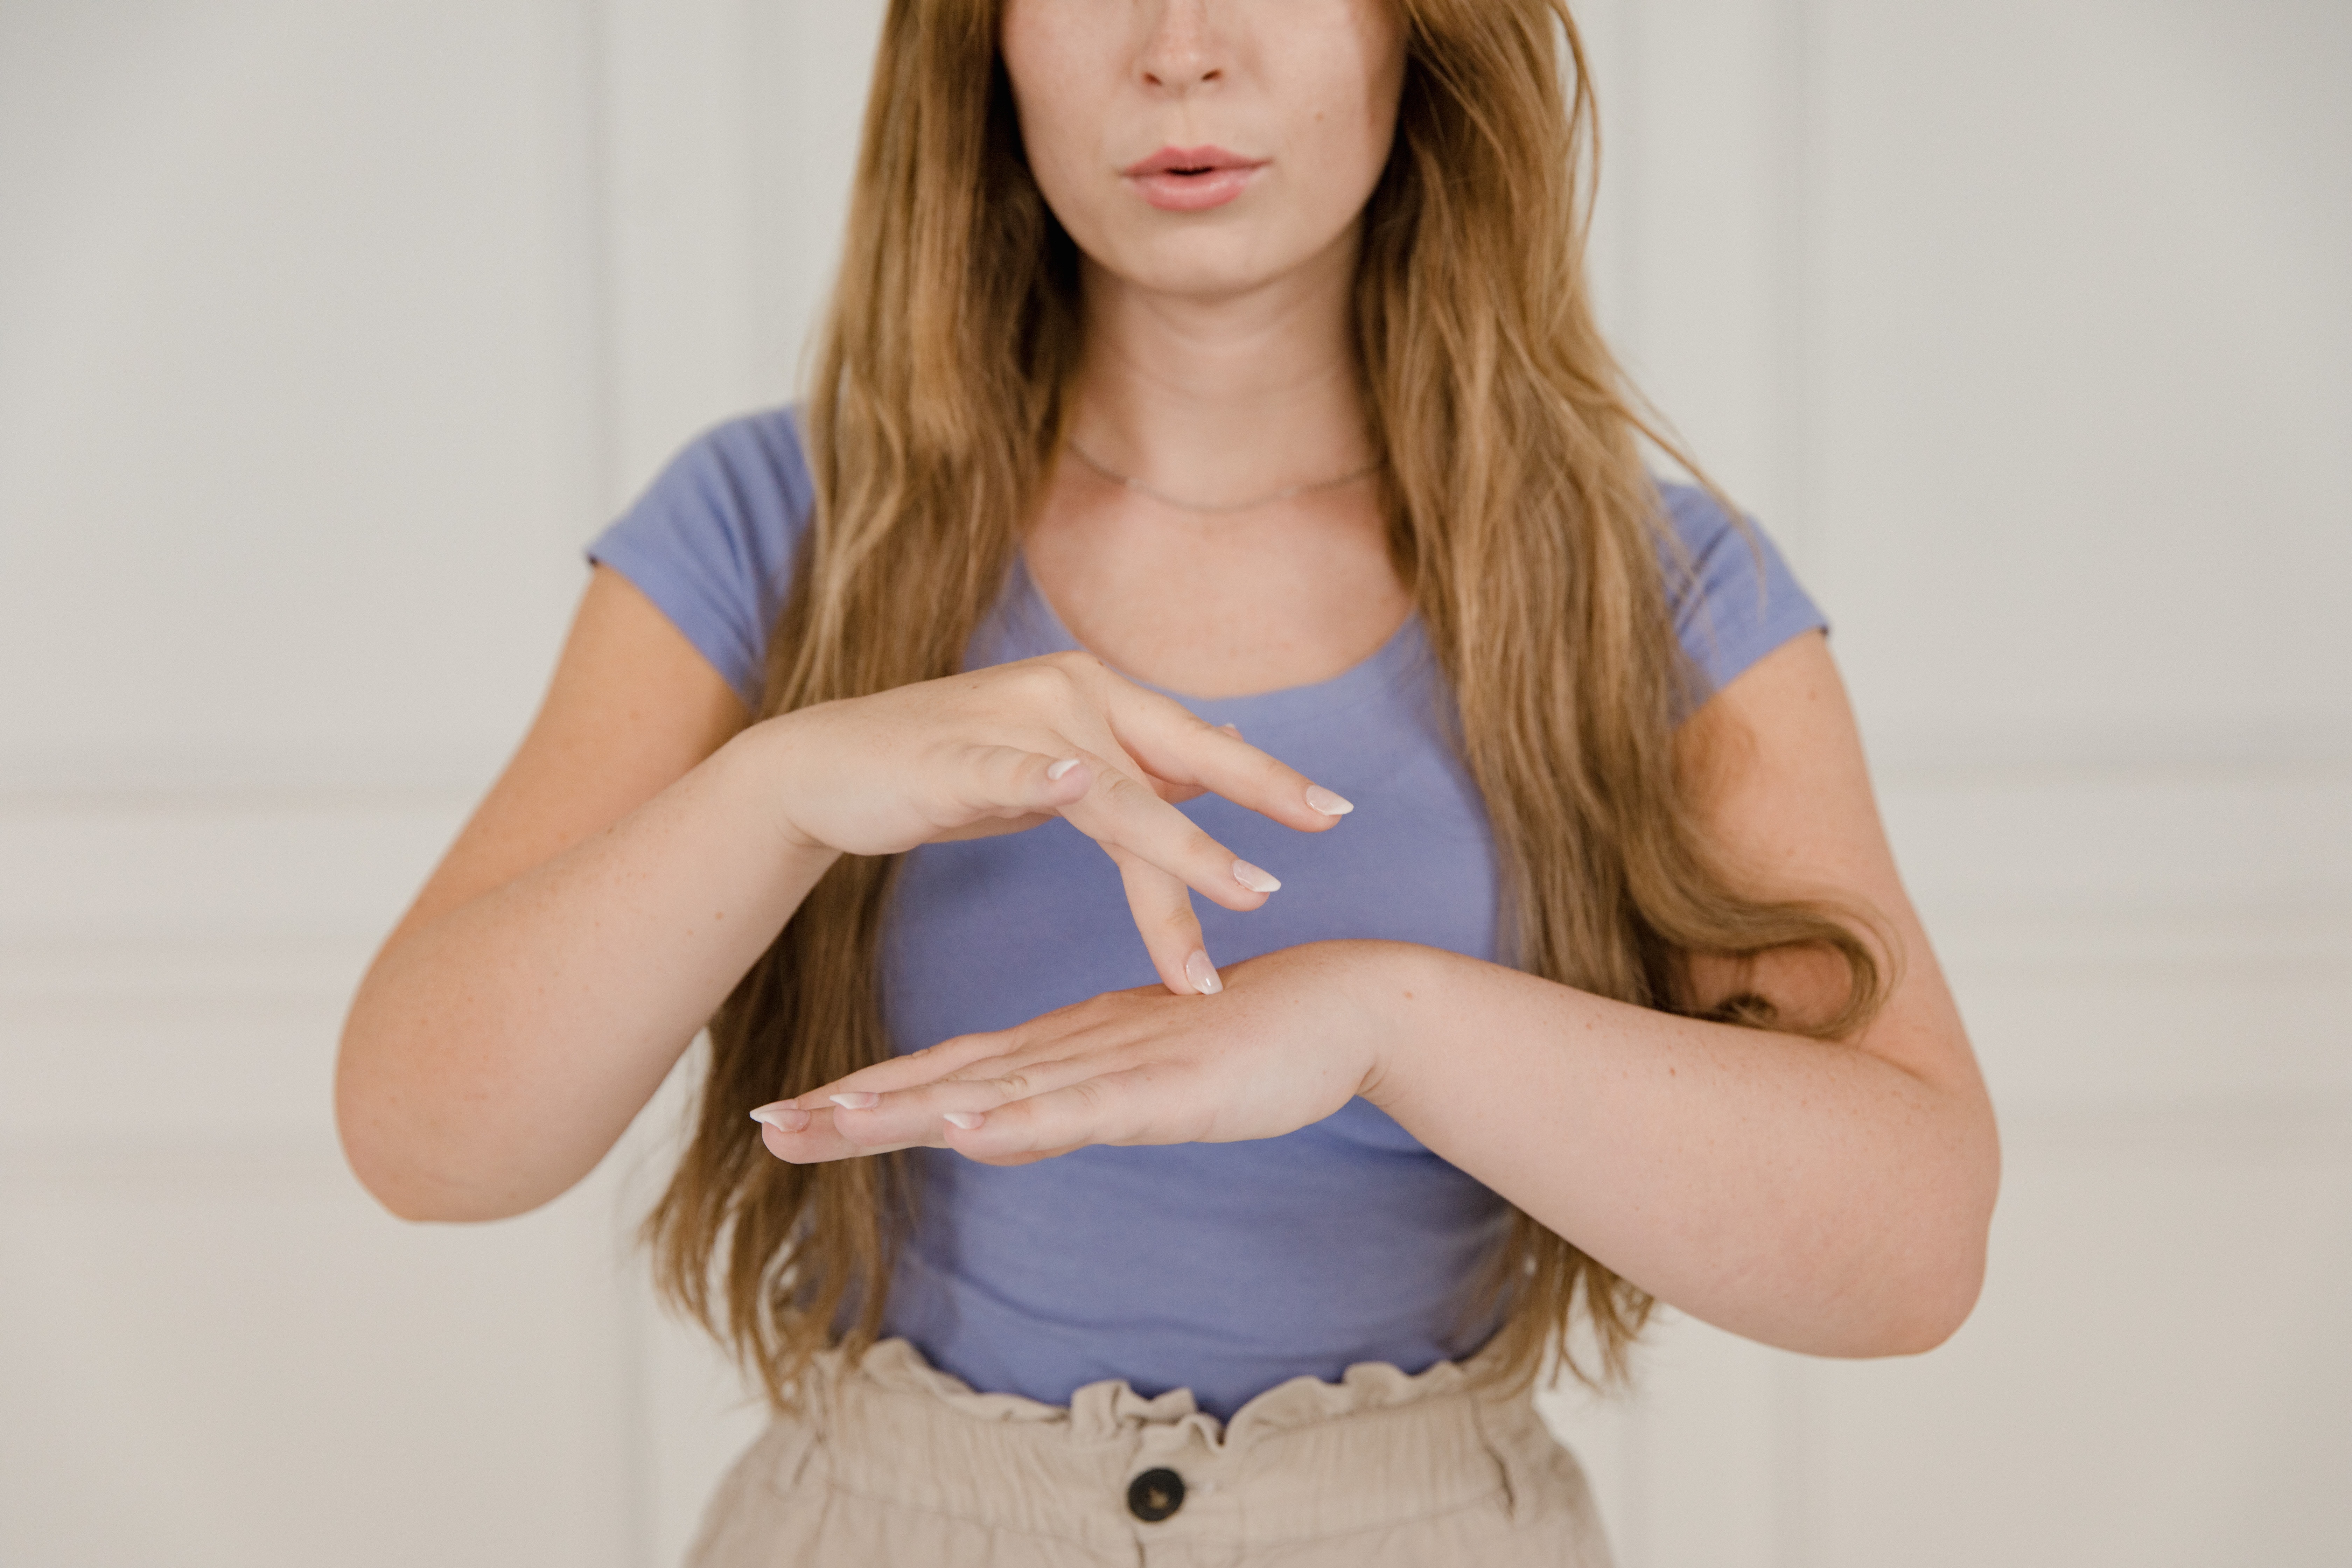
woman, joint, hand, human body, sleeve, One piece garment, gesture, waist, finger, elbow, wrist, eyelash, nail, thumb, day dress, trunk, layered hair, street fashion, abdomen, long hair, hat, electric blue, human leg, chest, fashion design, blond, brown hair, pattern, happy, fashion accessory, thigh, surfer hair, peach, cocktail dress, sitting, jewellery, knee, top, child, hair coloring, t shirt, photo shoot